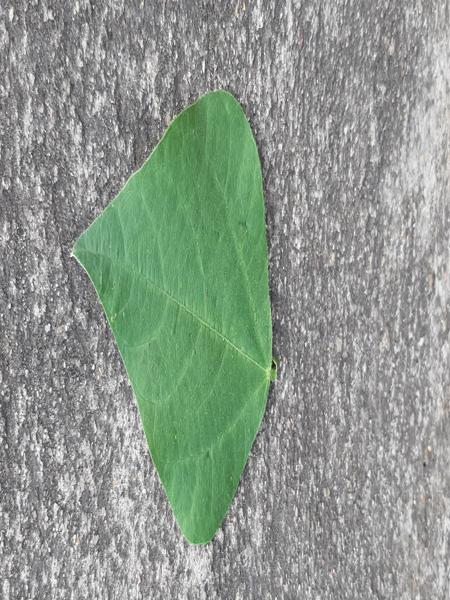
Plant: Beans